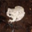
Label: frog